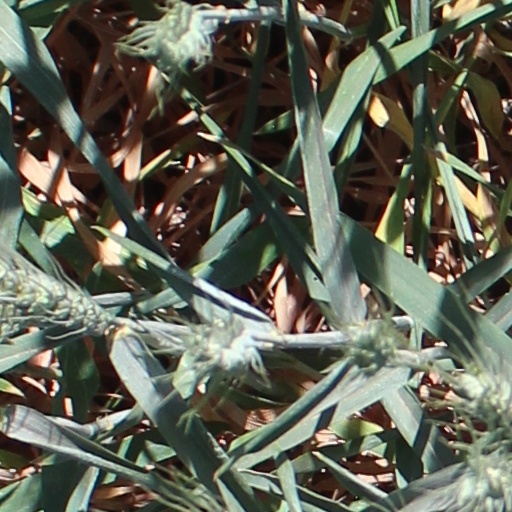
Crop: wheat